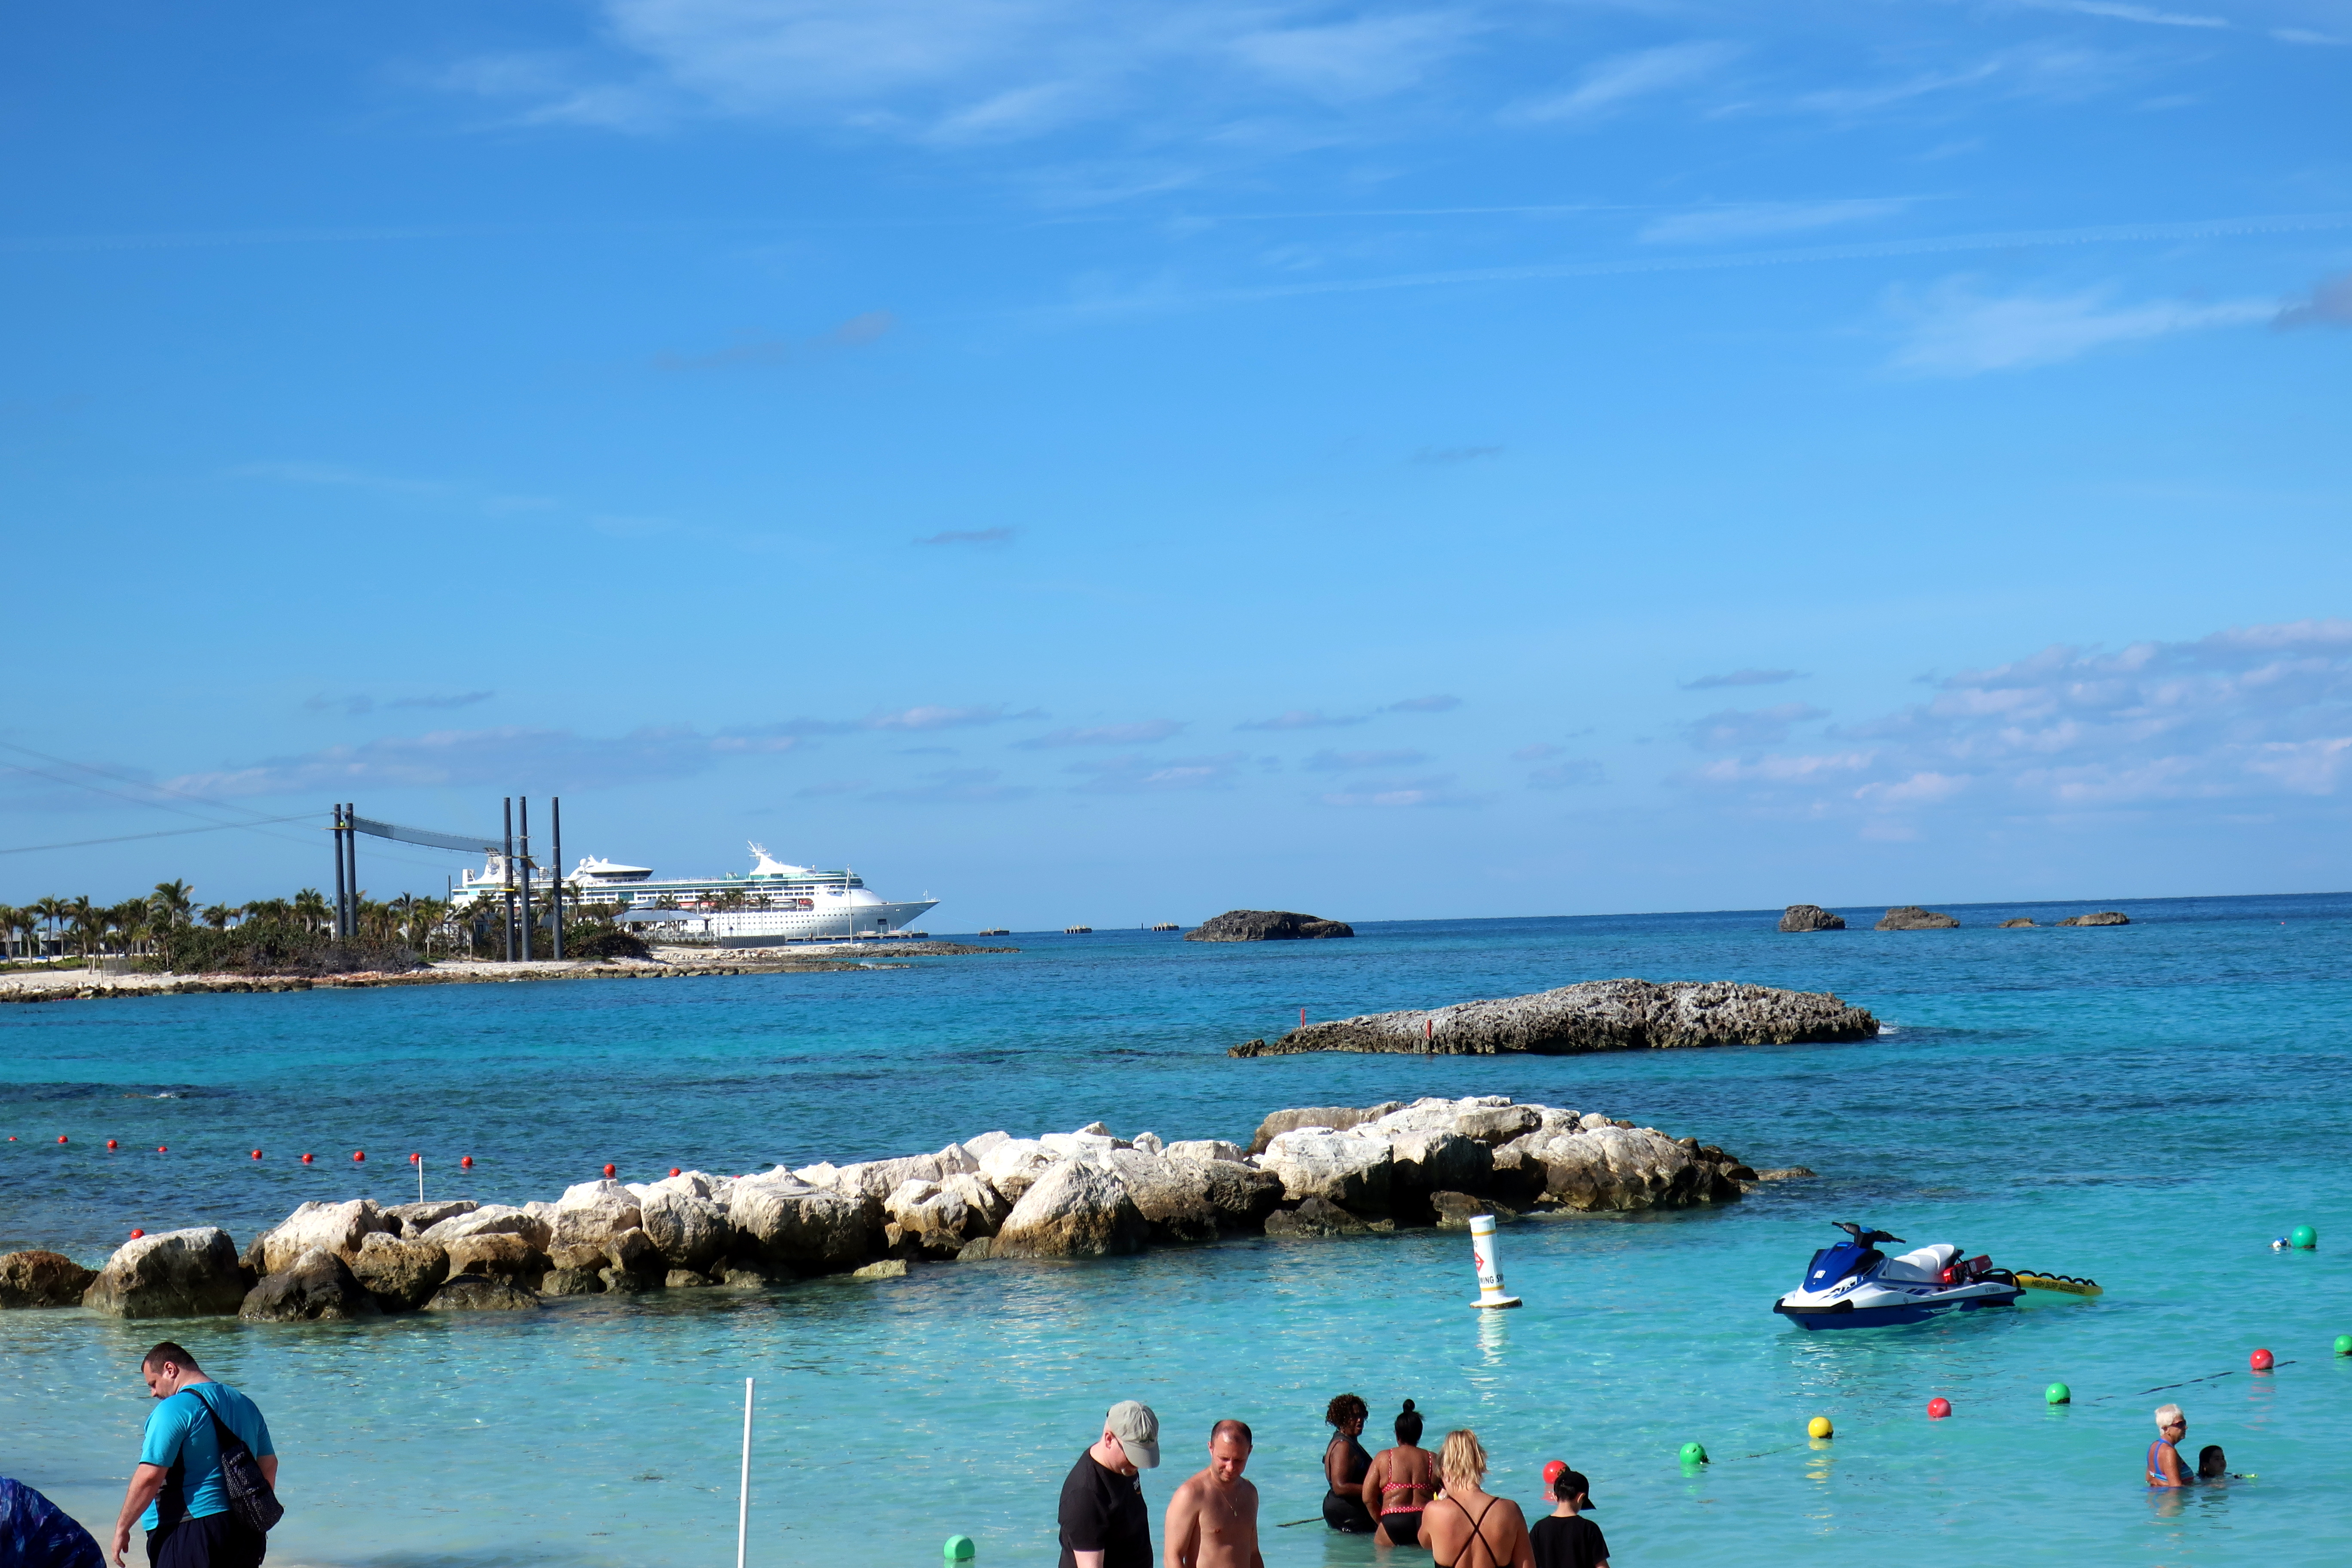
sky, beach, mirror, landscape, cloud, nature, natural landscape, water, daytime, sea, ocean, reflection, atmosphere, horizon, calm, water resources, shore, cumulus, summer, coast, sunlight, meteorological phenomenon, wave, wind wave, space, world, plain, lake, body of water, blue, tourism, vacation, azure, coastal and oceanic landforms, boat, vehicle, bay, leisure, rock, holiday, harbor, caribbean, watercraft, travel, island, port, tourist attraction, mountain, city, tropics, channel